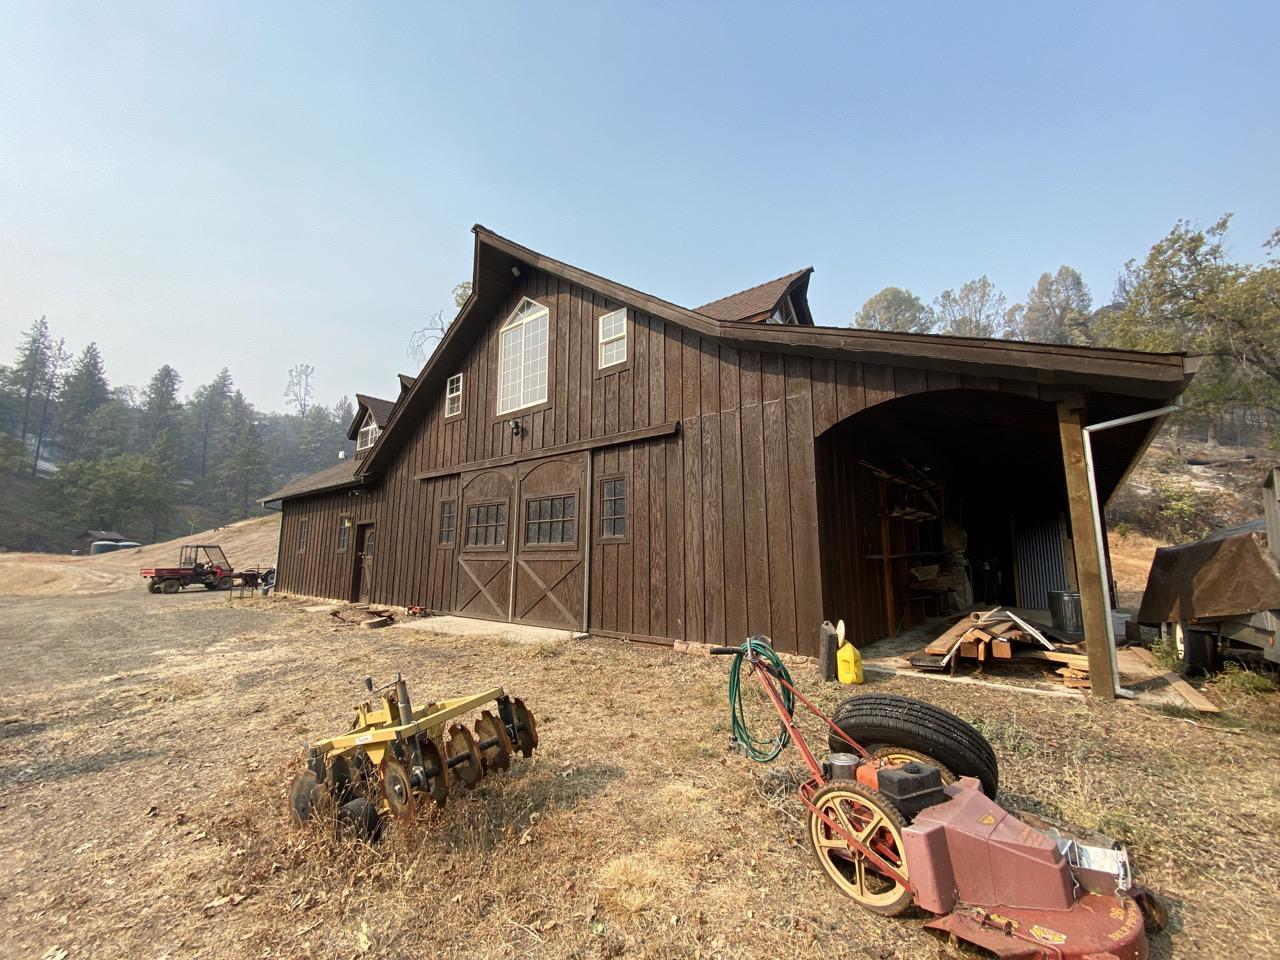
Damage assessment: no_damage